Etherdwick

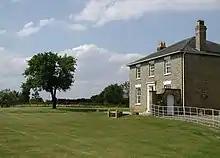
Etherdwick Grange

The hamlet forms part of the civil parish of Aldbrough.